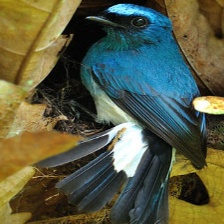
Species: INDIGO FLYCATCHER
Scientific name: EUMYIAS INDIGO